Ii Naosuke

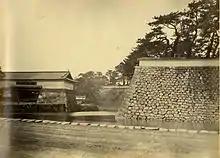
Edo Castle's Sakurada Gate ("Sakurada-mon") – photographed by Felice Beato, 1863–1870

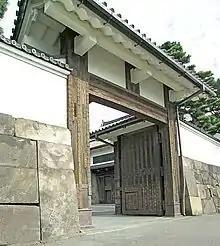
Edo Castle's Sakurada Gate ("Sakurada-mon") – the location chosen by Ii Naosuke's assassins for their attack in Ansei 7 (March 1860)

Although Ii's Ansei purge was very effective in silencing the officials and his high ranking opponents, it did not have the same effect on lower-ranking samurai. Ii Naosuke's 20-month dictatorial reign as "tairō" came to an abrupt end in the third month of "Ansei" 7 (March 24, 1860).